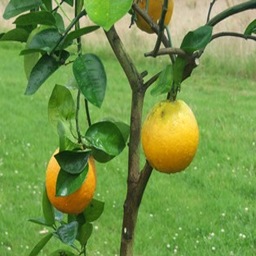
Label: Orange